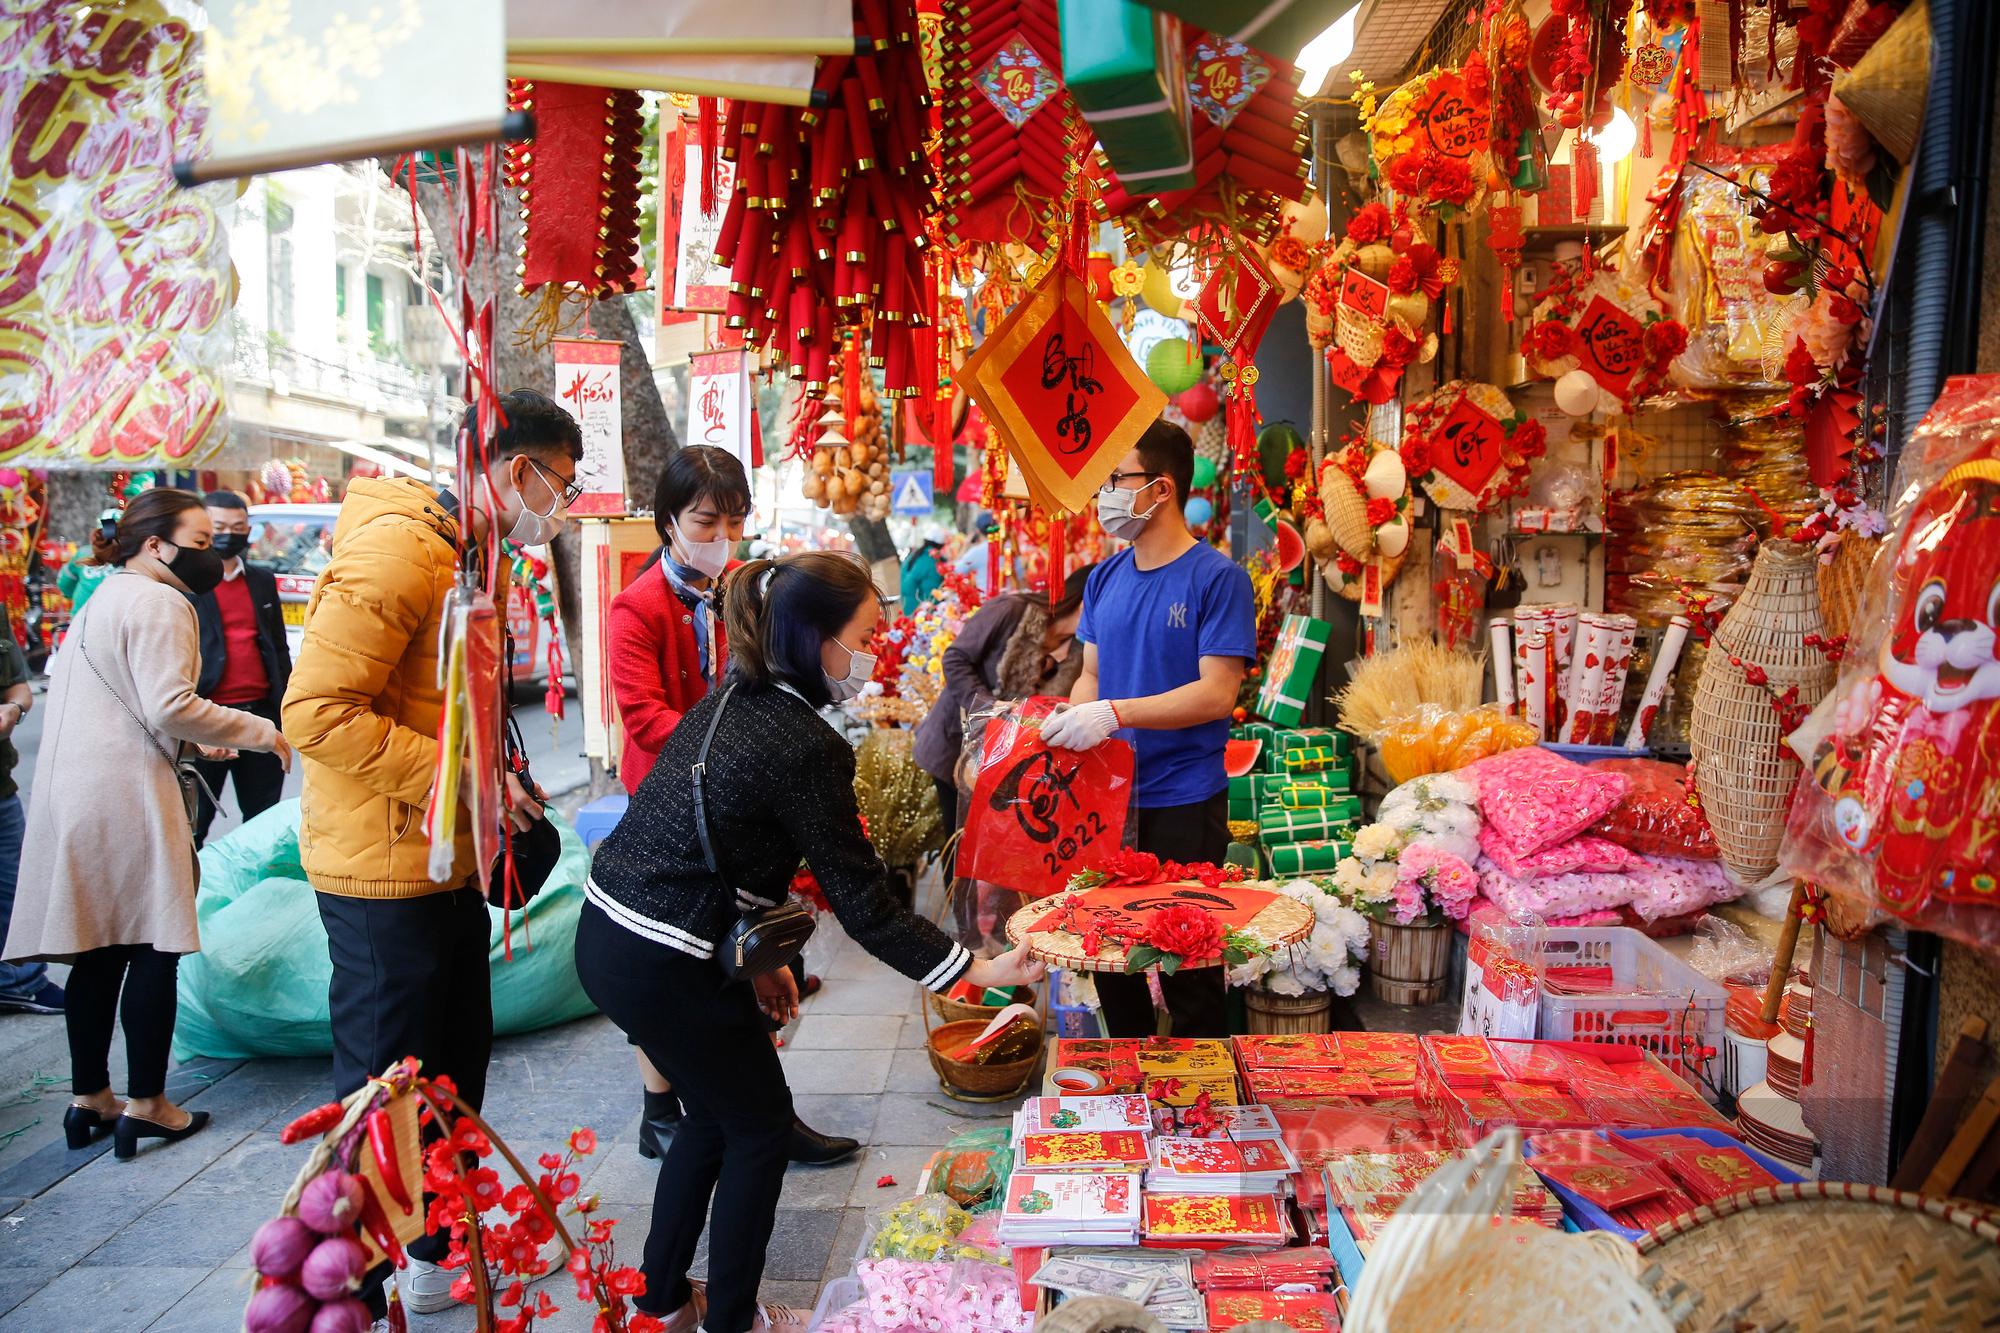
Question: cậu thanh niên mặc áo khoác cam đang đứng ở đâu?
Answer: đang đứng ở một cửa hàng bán đồ trang trí tết